Foreign relations of India

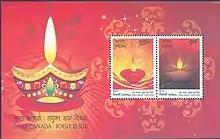
Stamp of India - 2017 - Diwali - Joint Issue With Canada

The Foundation for National Security Research in New Delhi published "India's Strategic Partners: A Comparative Assessment" and ranked India's top strategic partners with a score out of 90 points: Russia comes out on top with 62, followed by the United States (58), France (51), UK (41), Germany (37), and Japan (34). One of the outcomes of the 2023 G20 summit is a transportation project that would facilitate Indian trade to the Middle East and Europe.